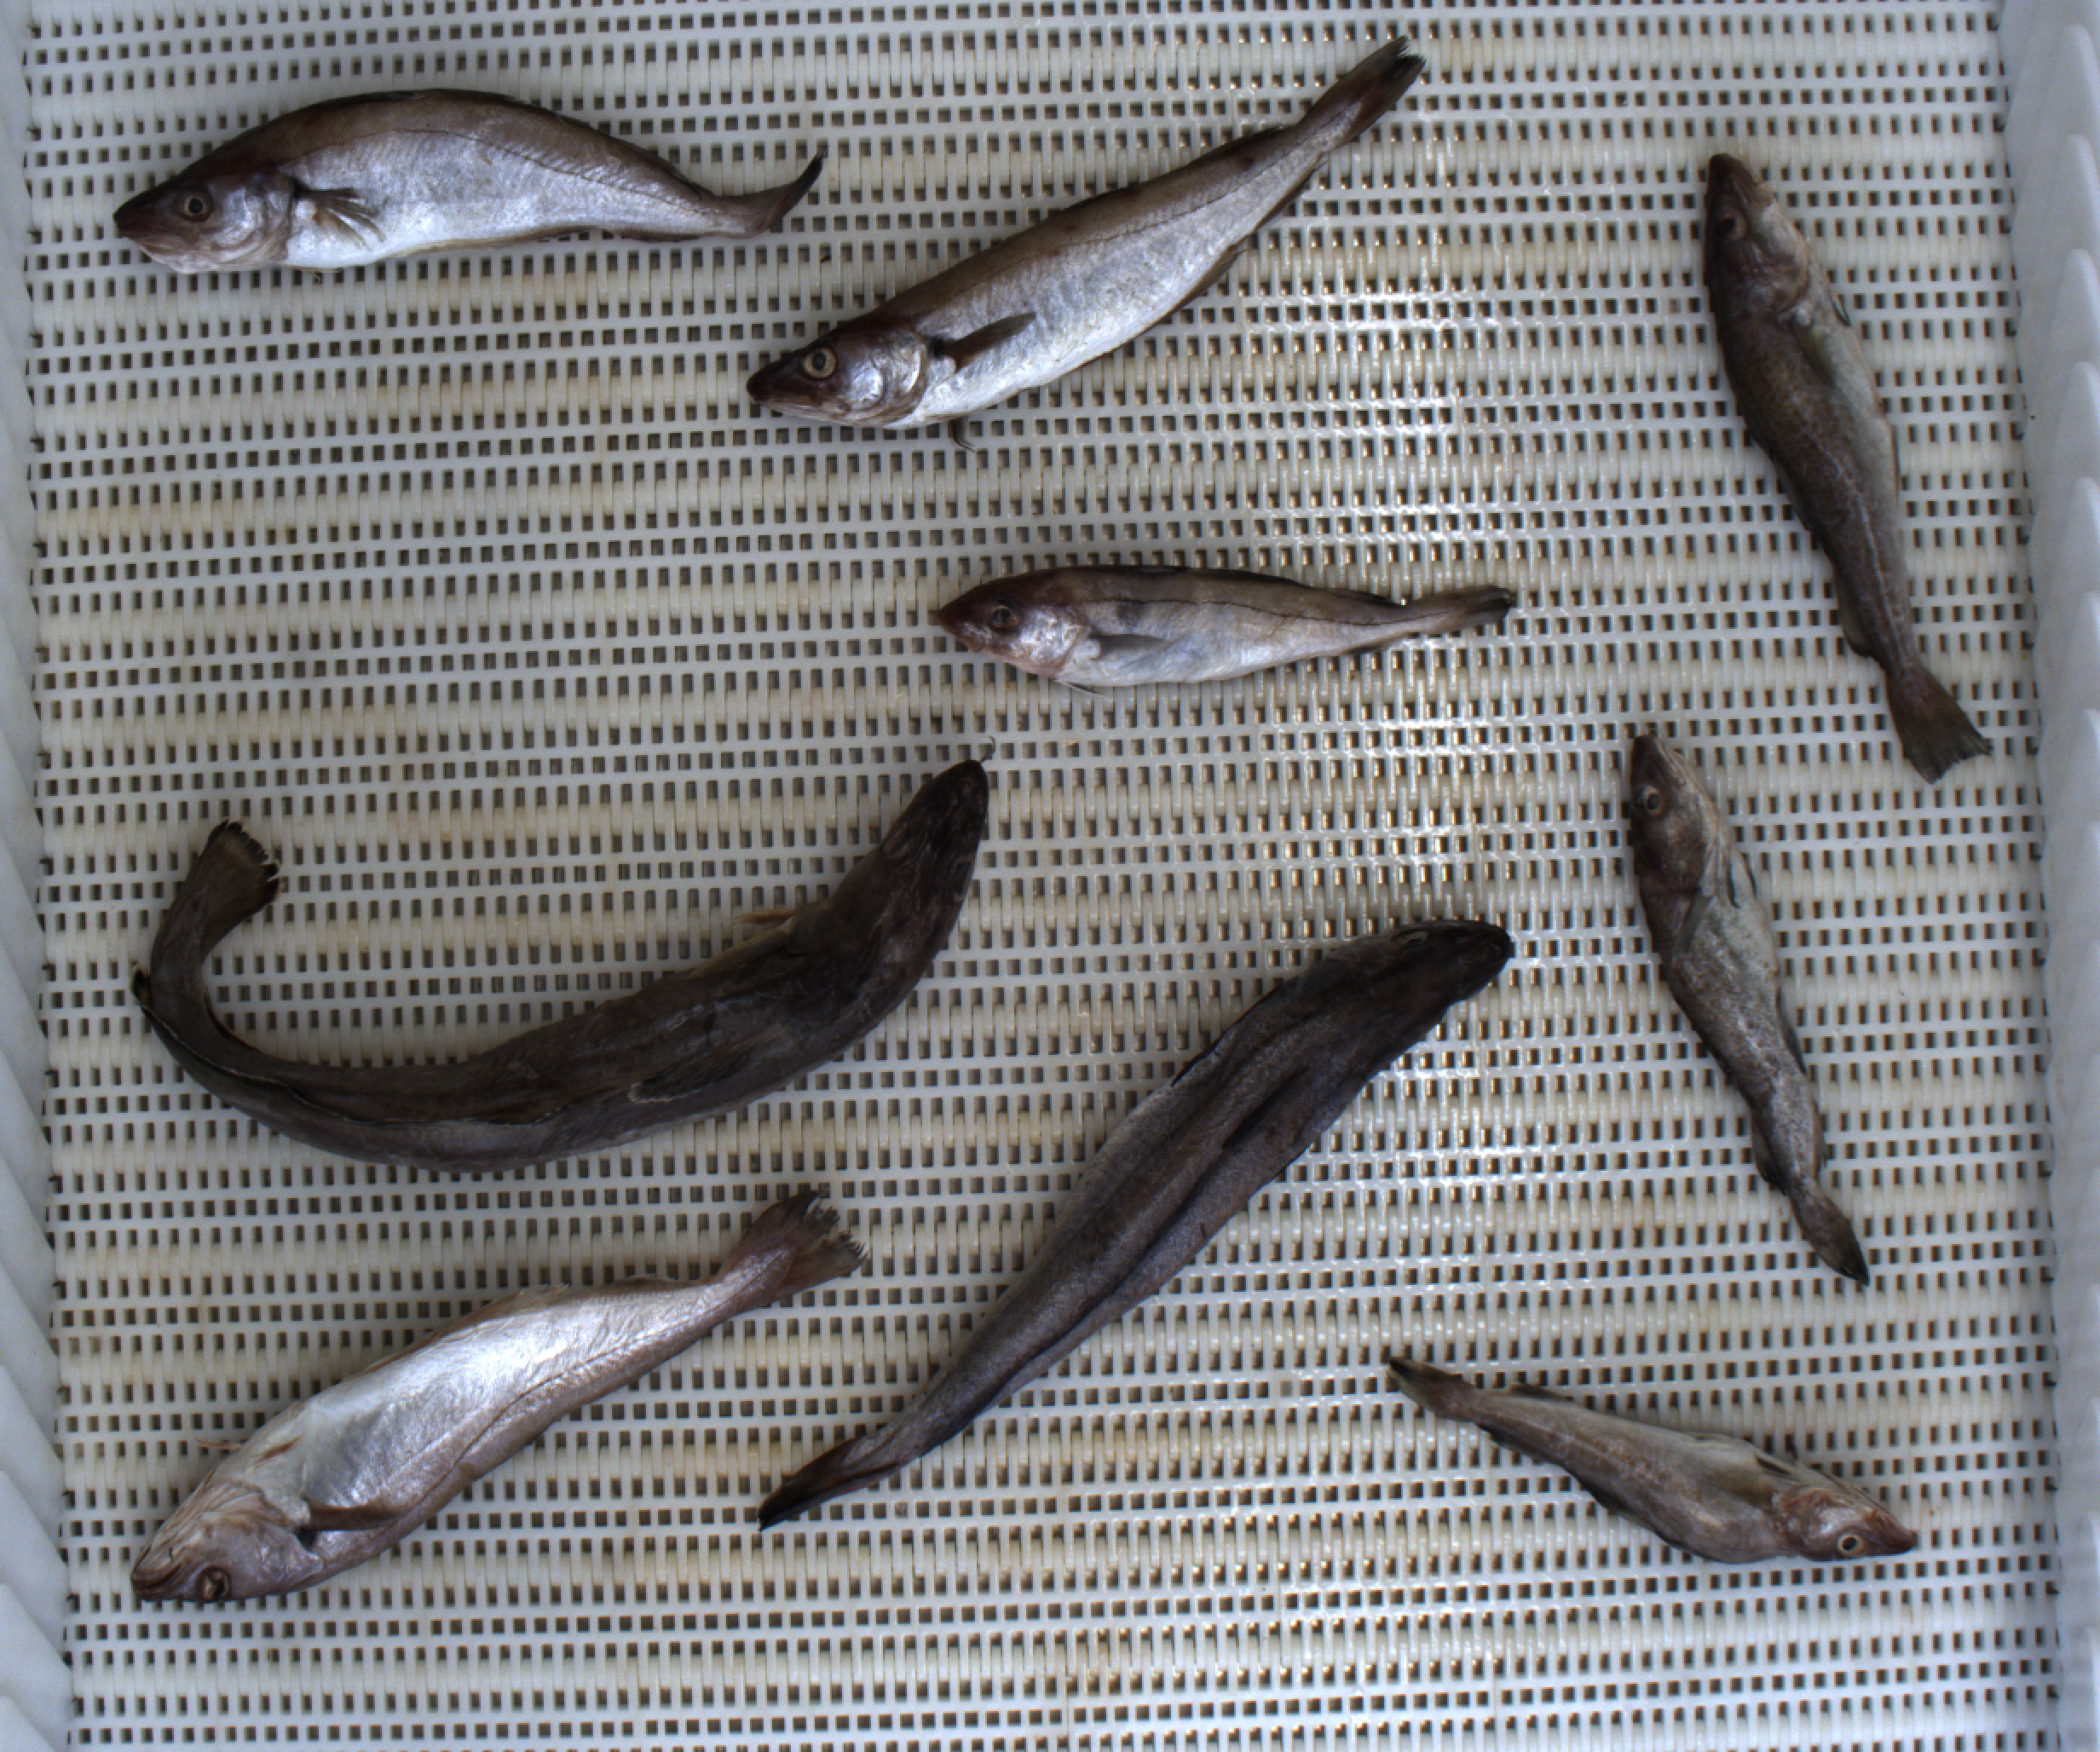
Total fish: 9
Cod: 3
Haddock: 1
Whiting: 3
Hake: 1
Horse mackerel: 0
Saithe: 0
Other: 1